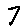
Label: 7